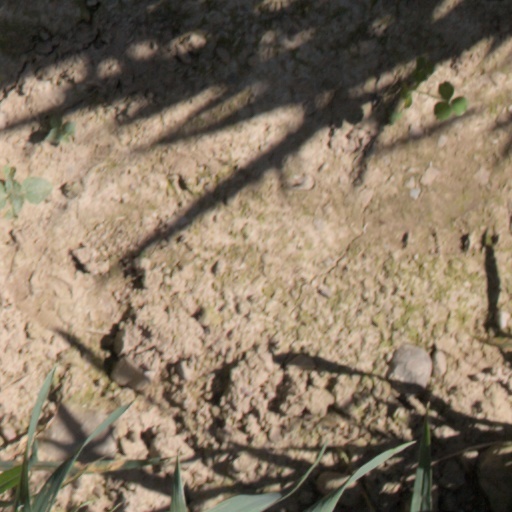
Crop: wheat